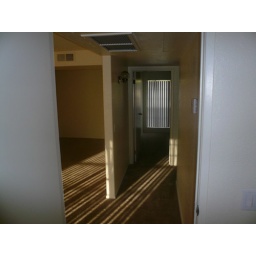
standing in master bedroom door, den on the right, down the hall is the 2nd bedroom